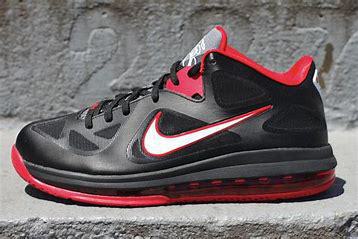
Brand: Nike
Model: Lebron 9